Harris Theater (Chicago)

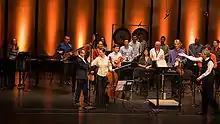
A close-up of entertainers on a stage sharing recognition for a performance

The proscenium is high and is flanked by steel reflector towers to help focus sound. The stage is both wide and deep, with of flyspace above. The offstage right distance is , while offstage left is .